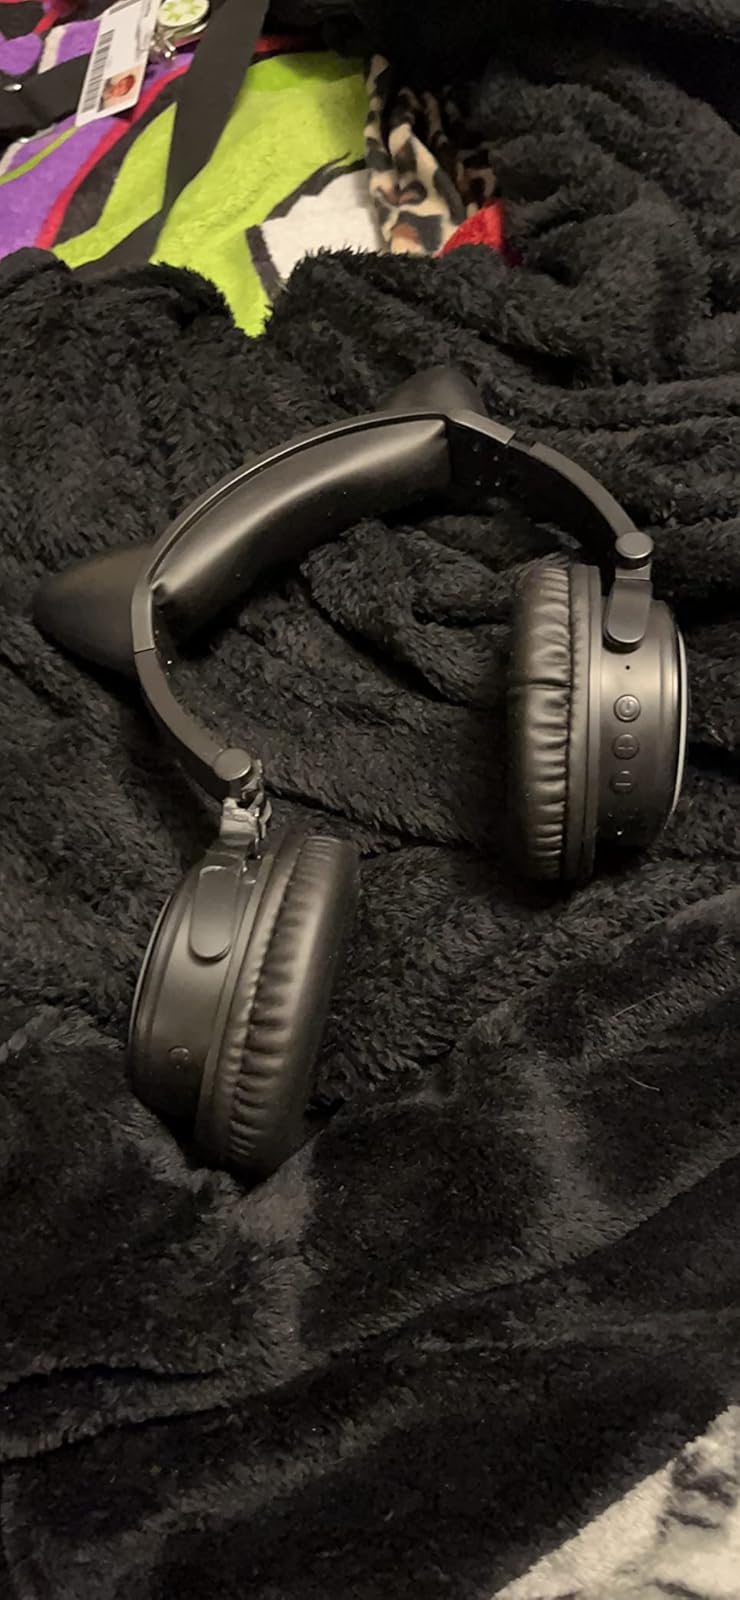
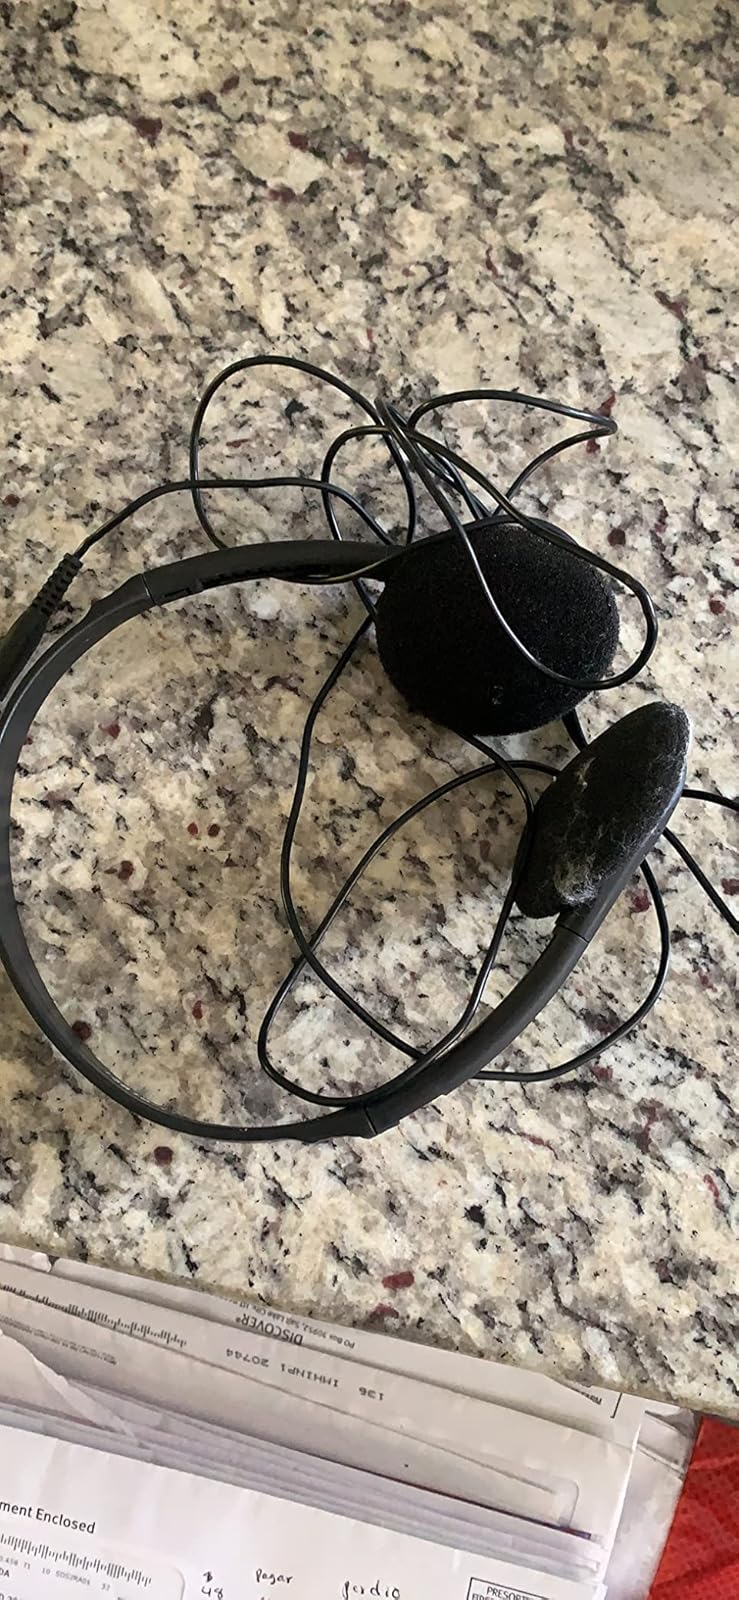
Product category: headphones
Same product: no